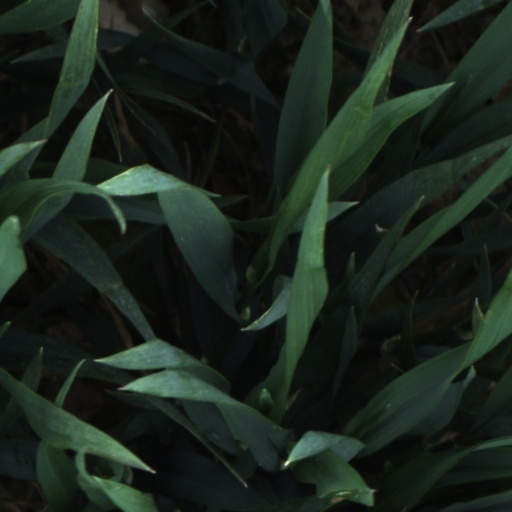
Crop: wheat